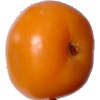
Label: yellow_tomato